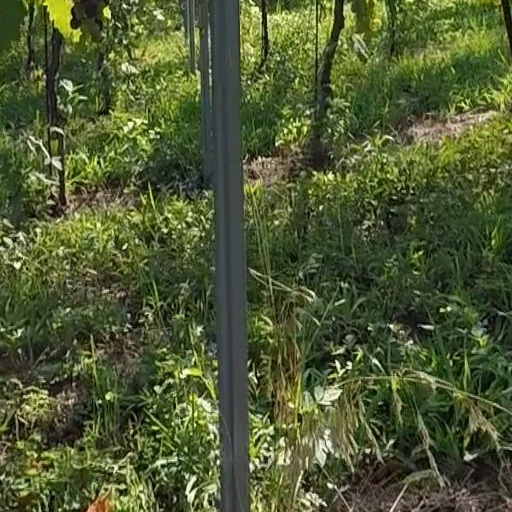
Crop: grape